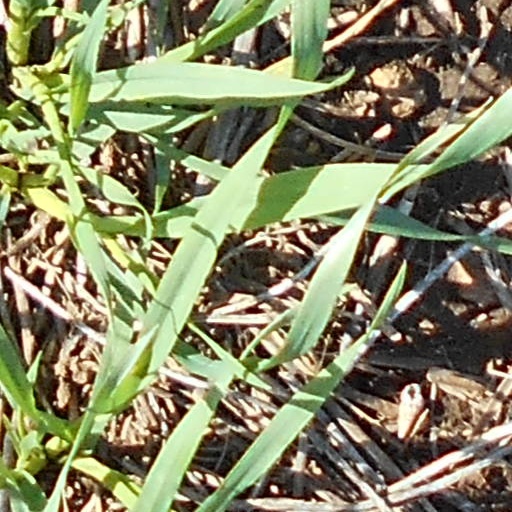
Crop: wheat